Tom and Jerry in Fists of Furry

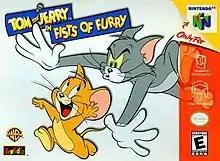
North American cover art for Nintendo 64

Tom and Jerry in Fists of Furry is a fighting video game for the Nintendo 64 and Microsoft Windows. It was developed by VIS Interactive and published by NewKidCo on November 12, 2000 (Ubi Soft in PAL region). It is based on the animated short film series of "Tom and Jerry".